2010 Okayama GT 300km

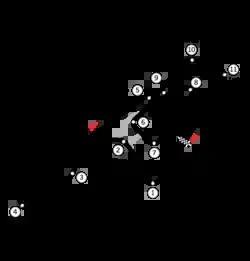
Layout of the Okayama International Circuit

The 2010 Okayama GT 300km was the second round of the 2010 Super GT season. It took place at Okayama International Circuit on April 4, 2010.